Destination sign

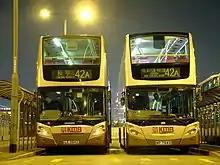
KMB buses with Hanover-brand flip disc destination signs in Hong Kong

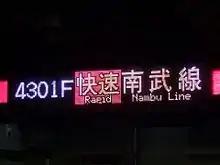
Full-color LED destination sign on a train in Japan

In the United States, the first electronic destination signs for buses were developed by Luminator in the mid-1970s and became available to transit operators in the late 1970s, but did not become common until the 1980s. These are known as flip-disc, or "flip-dot", displays. Some transit systems still use these today.